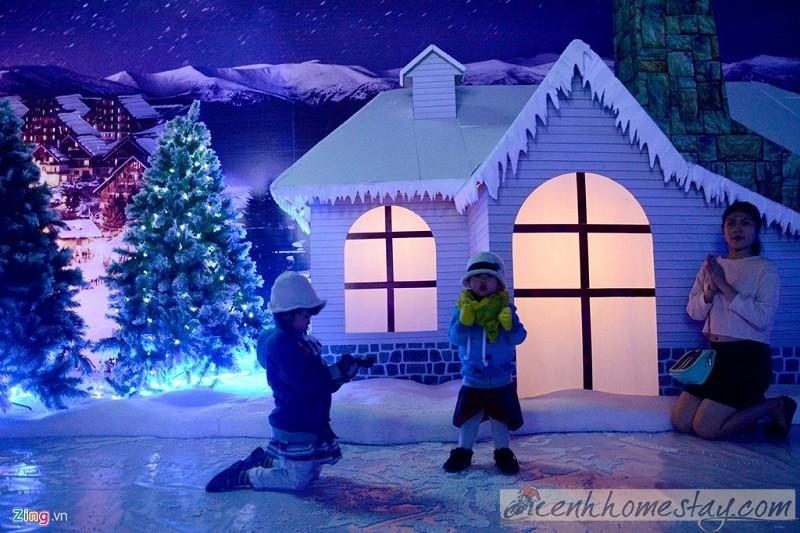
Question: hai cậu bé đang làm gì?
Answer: đang chơi ở trước căn nhà